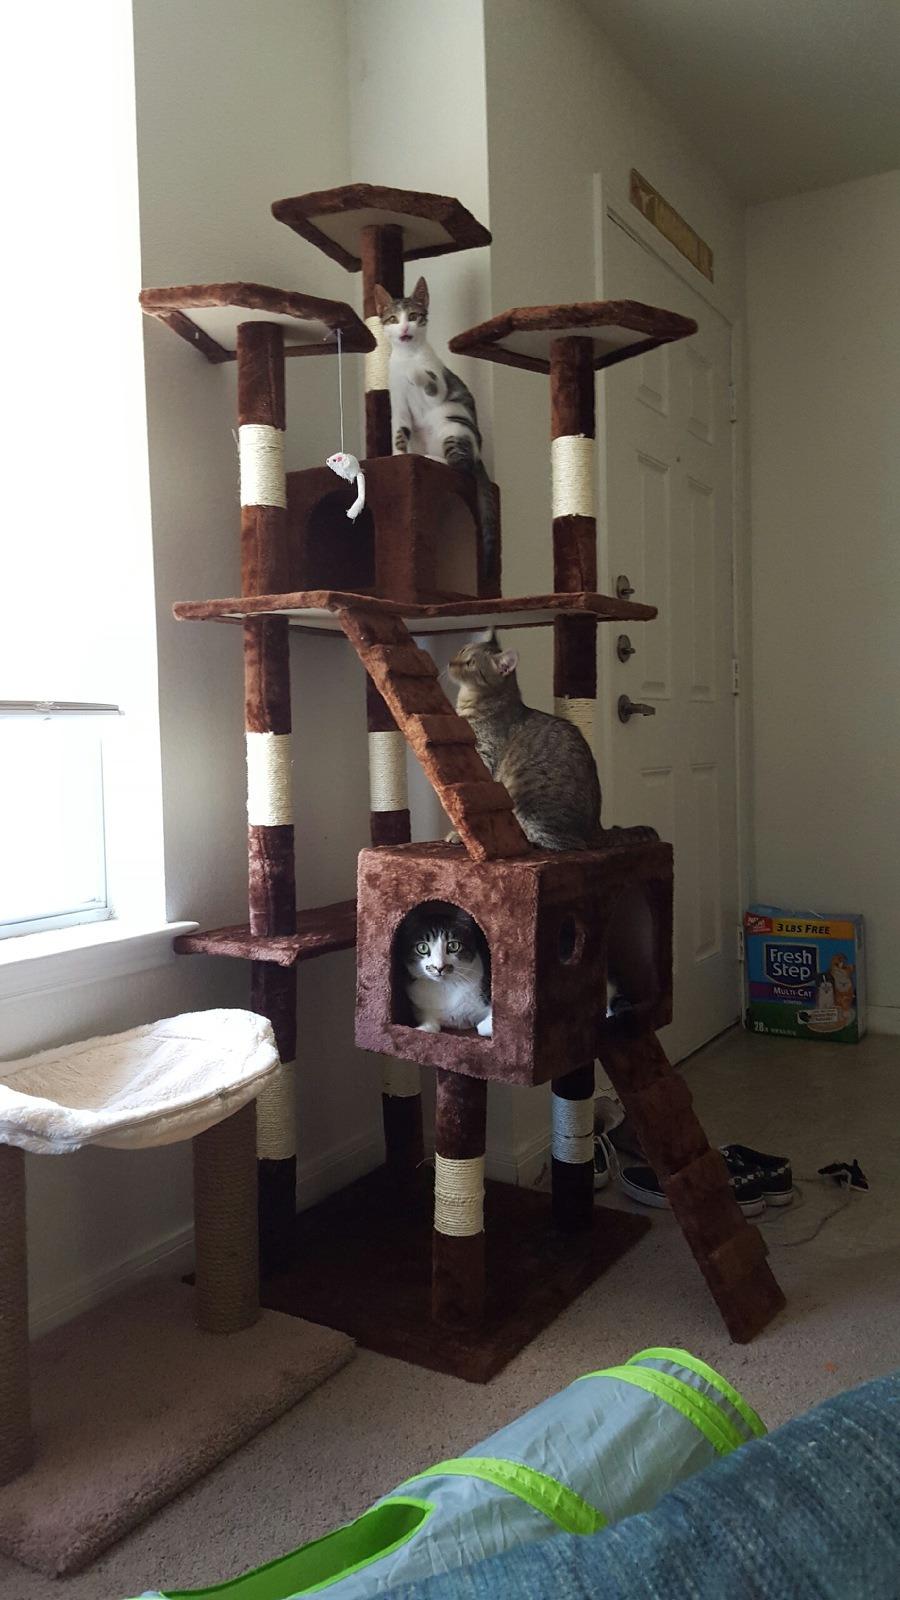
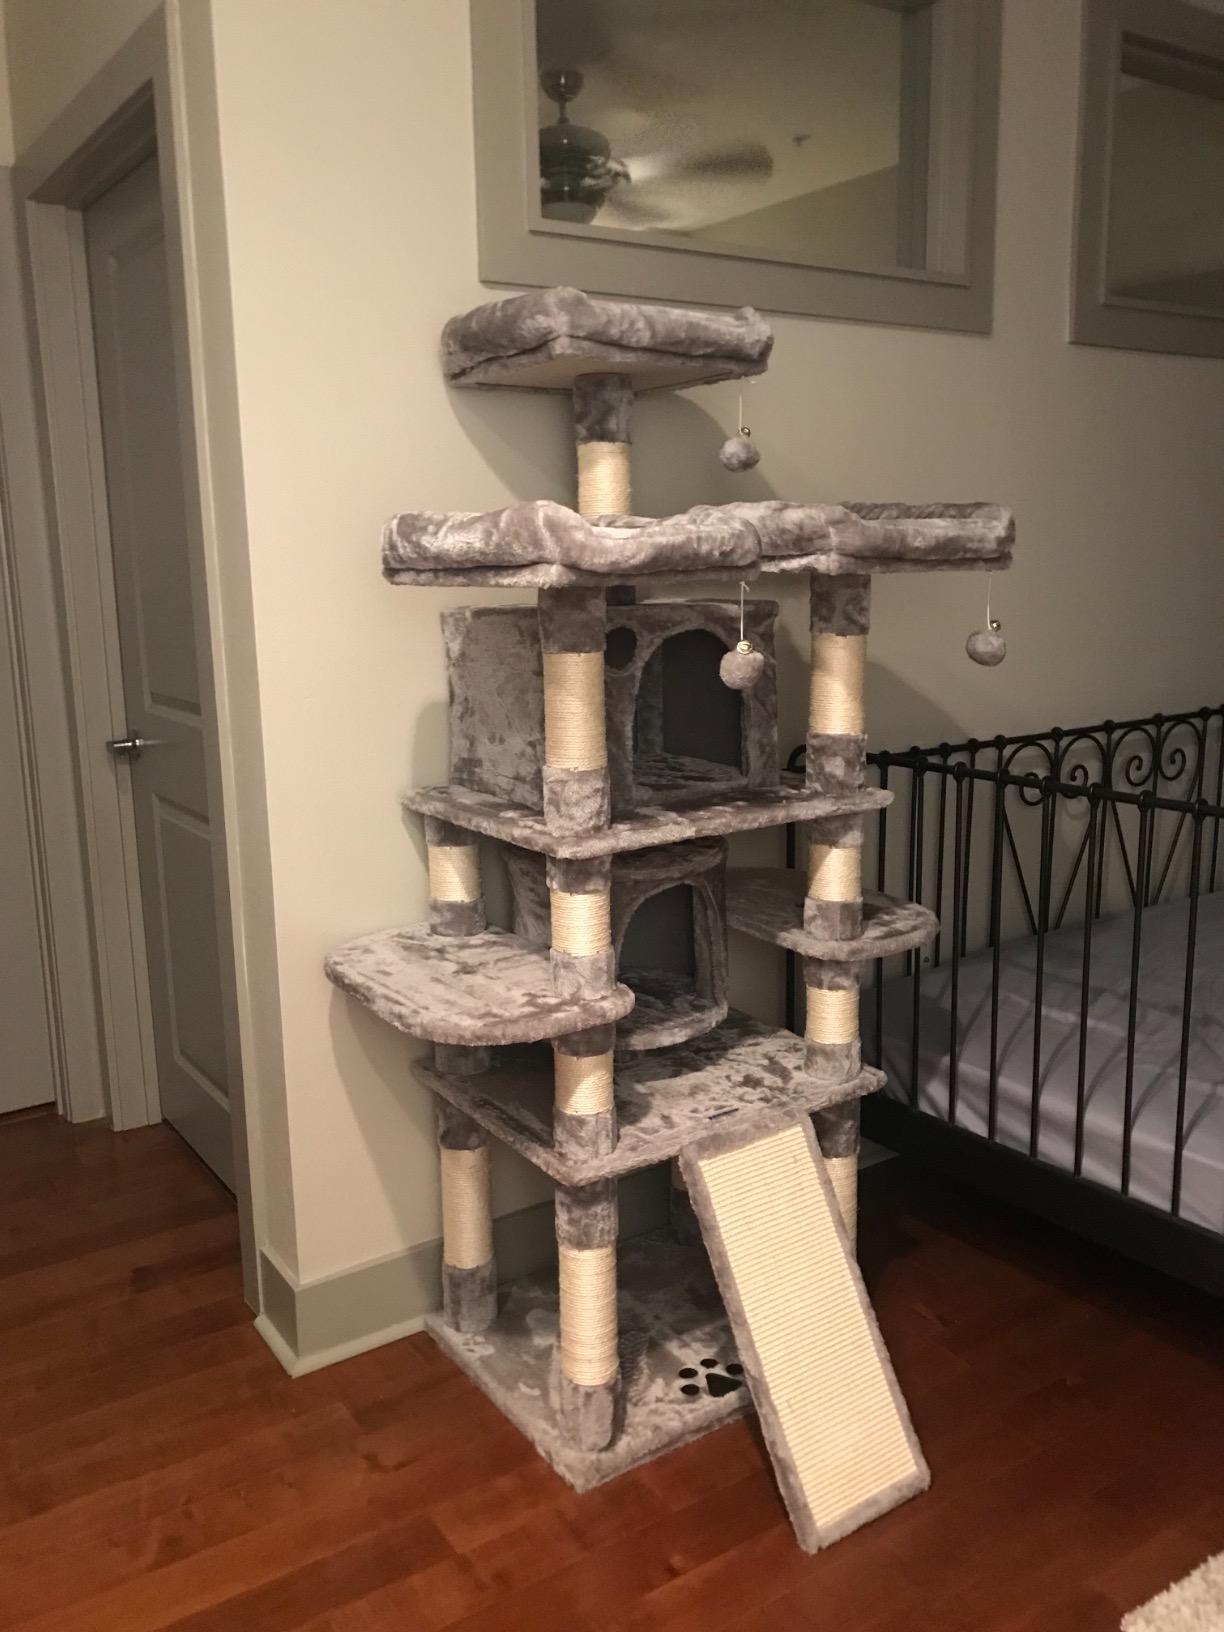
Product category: items_cat tree
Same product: no